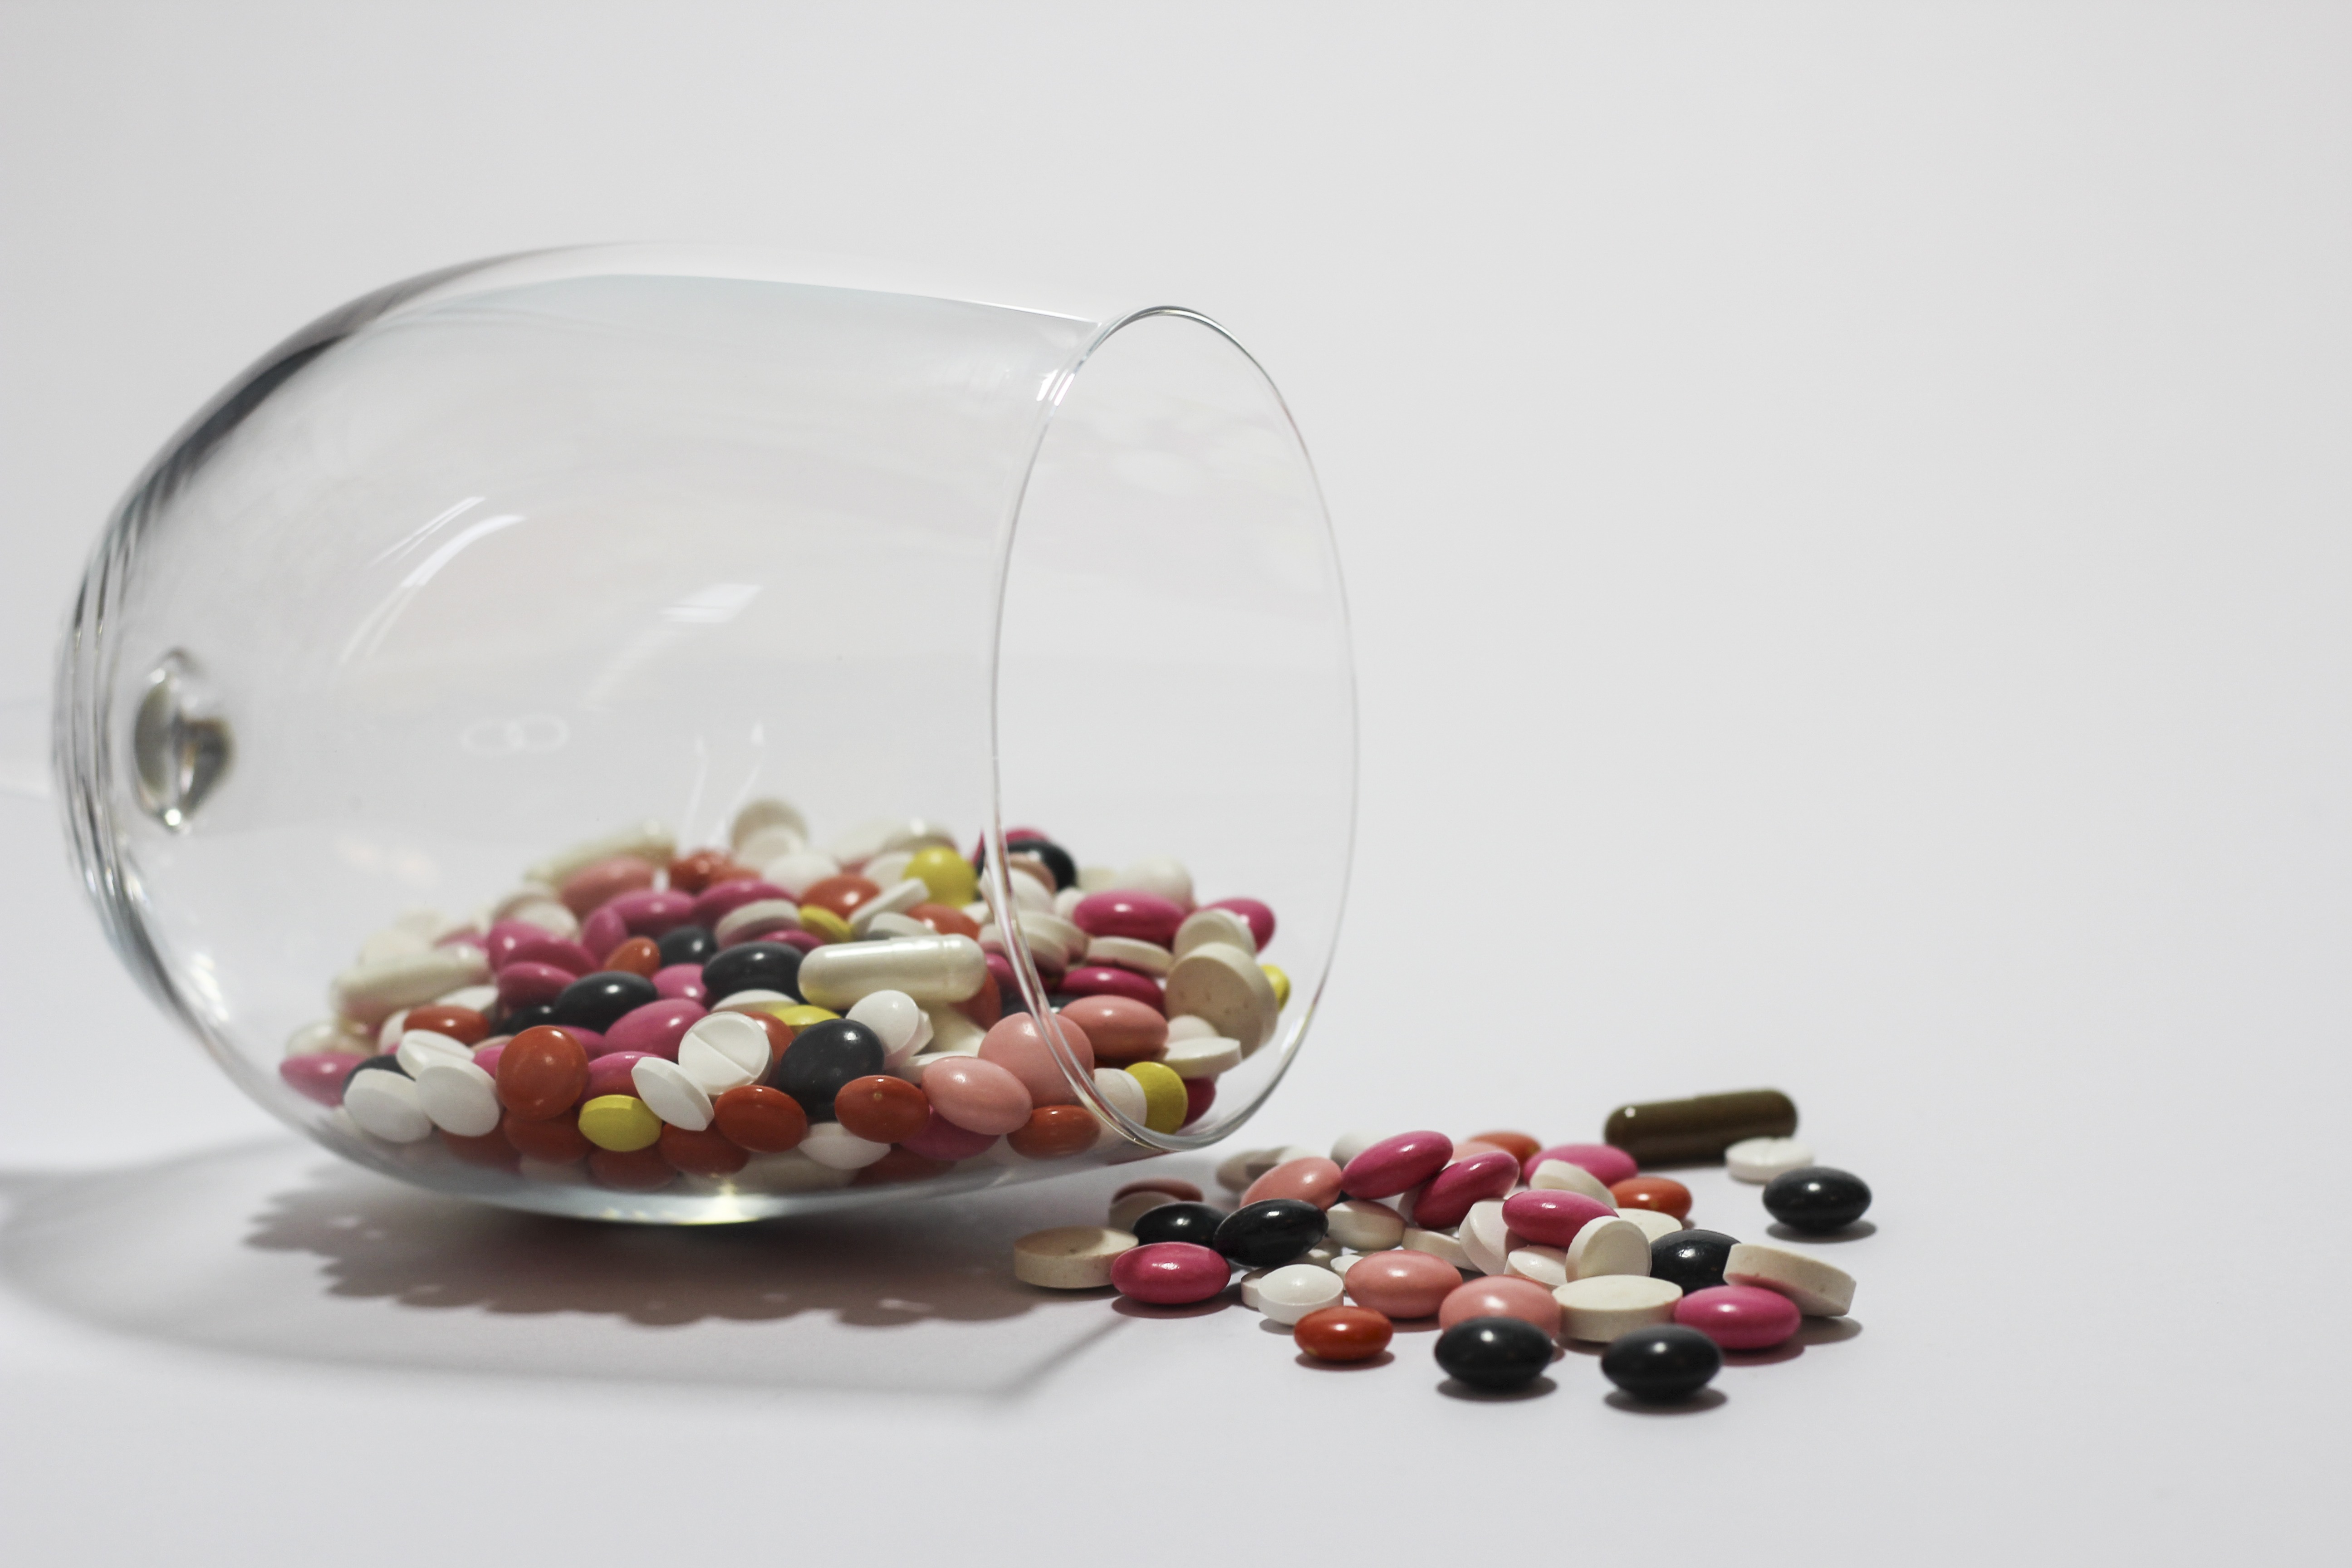
glass, food, produce, bottle, medicine, pharmacy, tablets, medical, medications, cure, the pill, treat yourself, get sick, the disease